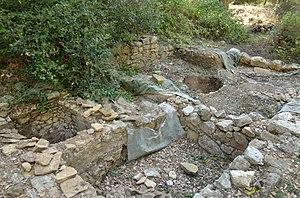
Site des fouilles archéologiques sur l'oppidum des Encourdoules (cité antique de Cordula), à Vallauris (Alpes-Maritimes) This building is indexed in the Base Mérimée, a database of architectural heritage maintained by the French Ministry of Culture,
L’oppidum des Encourdoules est un oppidum ligure situé sur la commune de Vallauris dans le département français des Alpes-Maritimes. Les sols du camp ont fait l’objet d’une inscription au titre des monuments historiques depuis le 26 janvier 1978 et l'oppidum d'une inscription le 20 juin 1983.